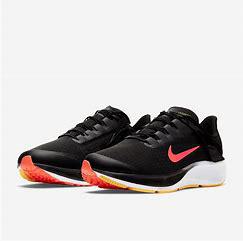
Brand: Nike
Model: Air Zoom Pegasus 37 Flyease